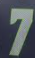
Number: 7